Lego Island

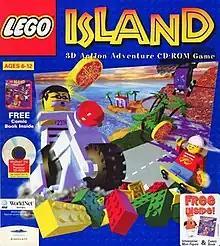
Cover art featuring the Brickster (left, on motorcycle) and Pepper Roni (right, on skateboard)

Lego Island is a Lego-themed open world action-adventure game developed and published by Mindscape. It was released for Windows on September 26, 1997, as the second Lego video game overall and the first one outside Japan. In the "proto-open world" game, players explore the eponymous island as one of five unique minifigure characters, and can build vehicles and complete side quests; the game's main story involves Pepper Roni, a pizza delivery boy, and his efforts to stop an escaped prisoner known as the Brickster from destroying the island.